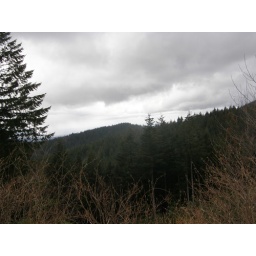
More territorial views off main tiger road near 2 mile marker.